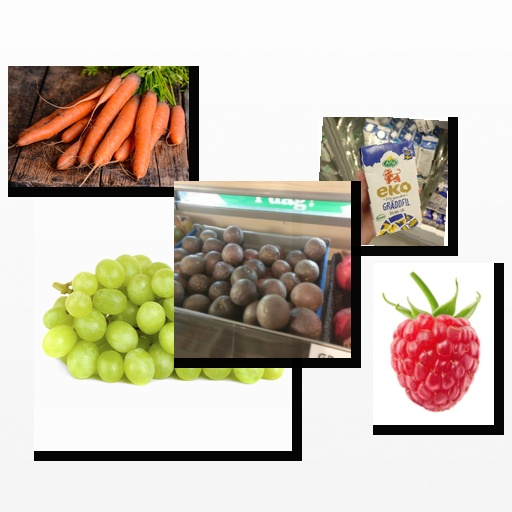
Food items: raspberry, passion_fruit, sour_cream, carrot, grapes